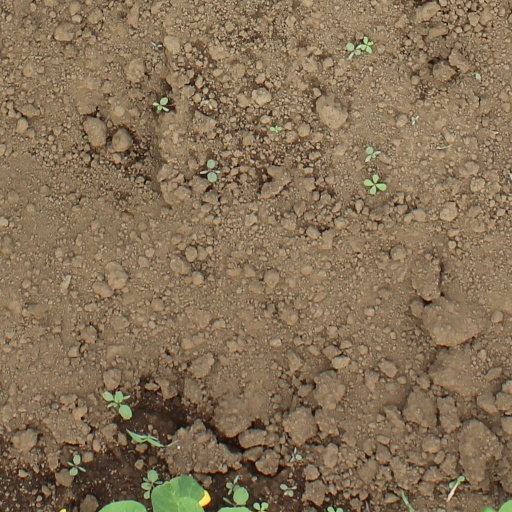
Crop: soybean